R58 (South Africa)

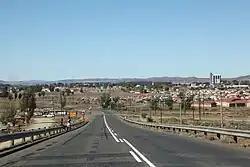
Entering Aliwal North from the west on the R58

The R58 is a provincial route in South Africa that connects Colesberg with Ngcobo via Aliwal North, Barkly East and Khowa.